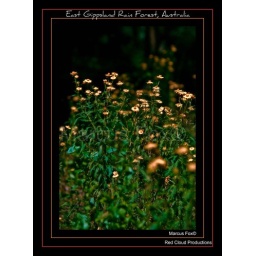
Wild flowers on the road side in the midst of the rain forest on a hill side